Operation Tabarin

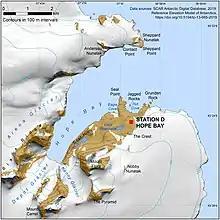
Base D, Hope Bay, Trinity Peninsula

On 6 December, "William Scoresby" returned to Station B bringing plants native to the Falklands and soil for Lamb to conduct a transplantation experiment, which ultimately failed due to low humidity and strong winds. On 3 February 1945, "Fitzroy" and the 550 ton sealer "Eagle" arrived at Port Lockroy, with Victor Russell and David James, Norman Bertram Marshall, Gordon Lockley, Frank White, Alan Reece, Thomas Donnachie and Norman Layther aboard. Stores, equipment and crew members destined for the erection of an unmanned Base E on Stonington Island moved into "Eagle", others boarded "William Scoresby" and "Fitzroy" in order to build Station D on Hope Bay.